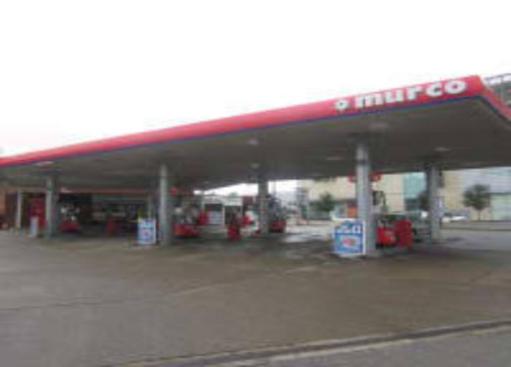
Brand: murco-2
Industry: Electronic